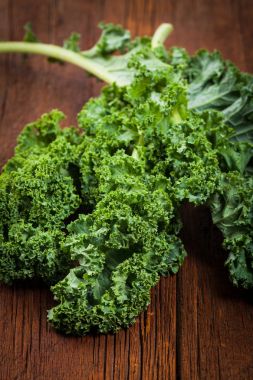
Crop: unknown
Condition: cabbage